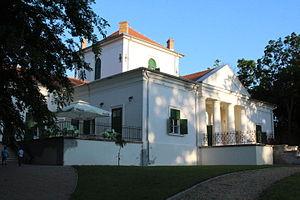
Lőkösháza est un village et une commune du comitat de Békés en Hongrie.